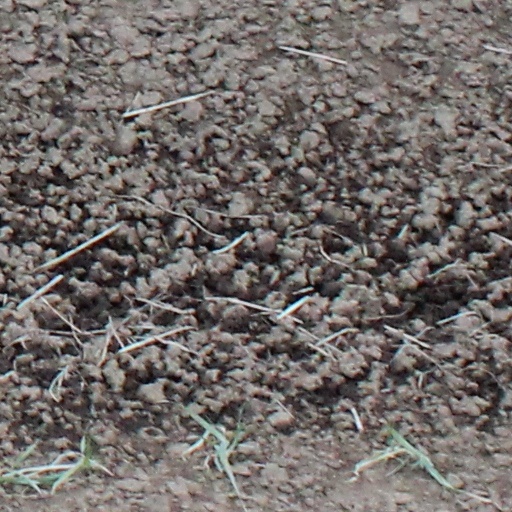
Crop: wheat